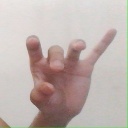
अक्षर: ओ